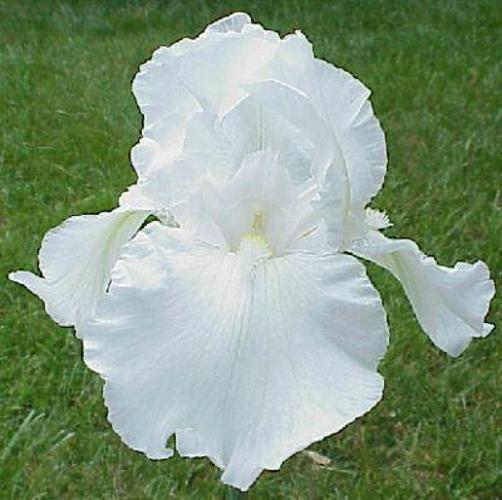
Flower: Iris